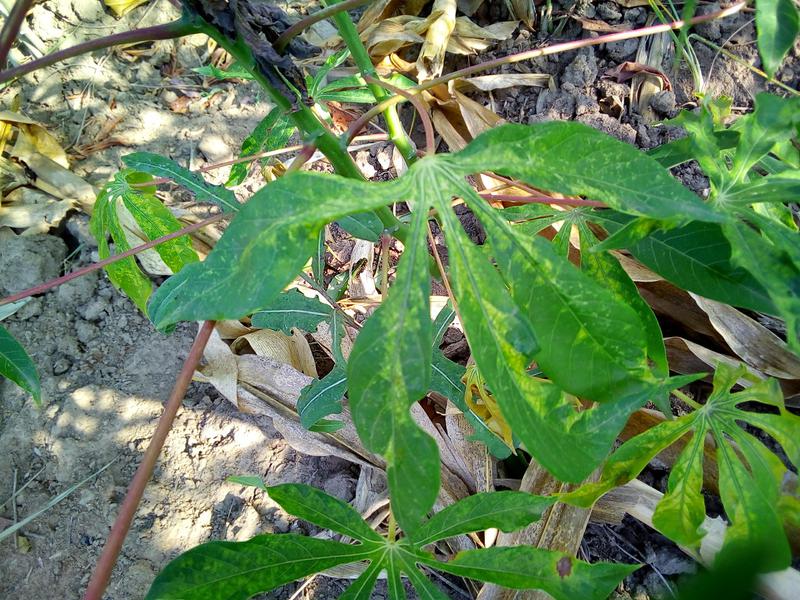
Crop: cassava
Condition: green_mottle